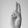
ASL letter: U